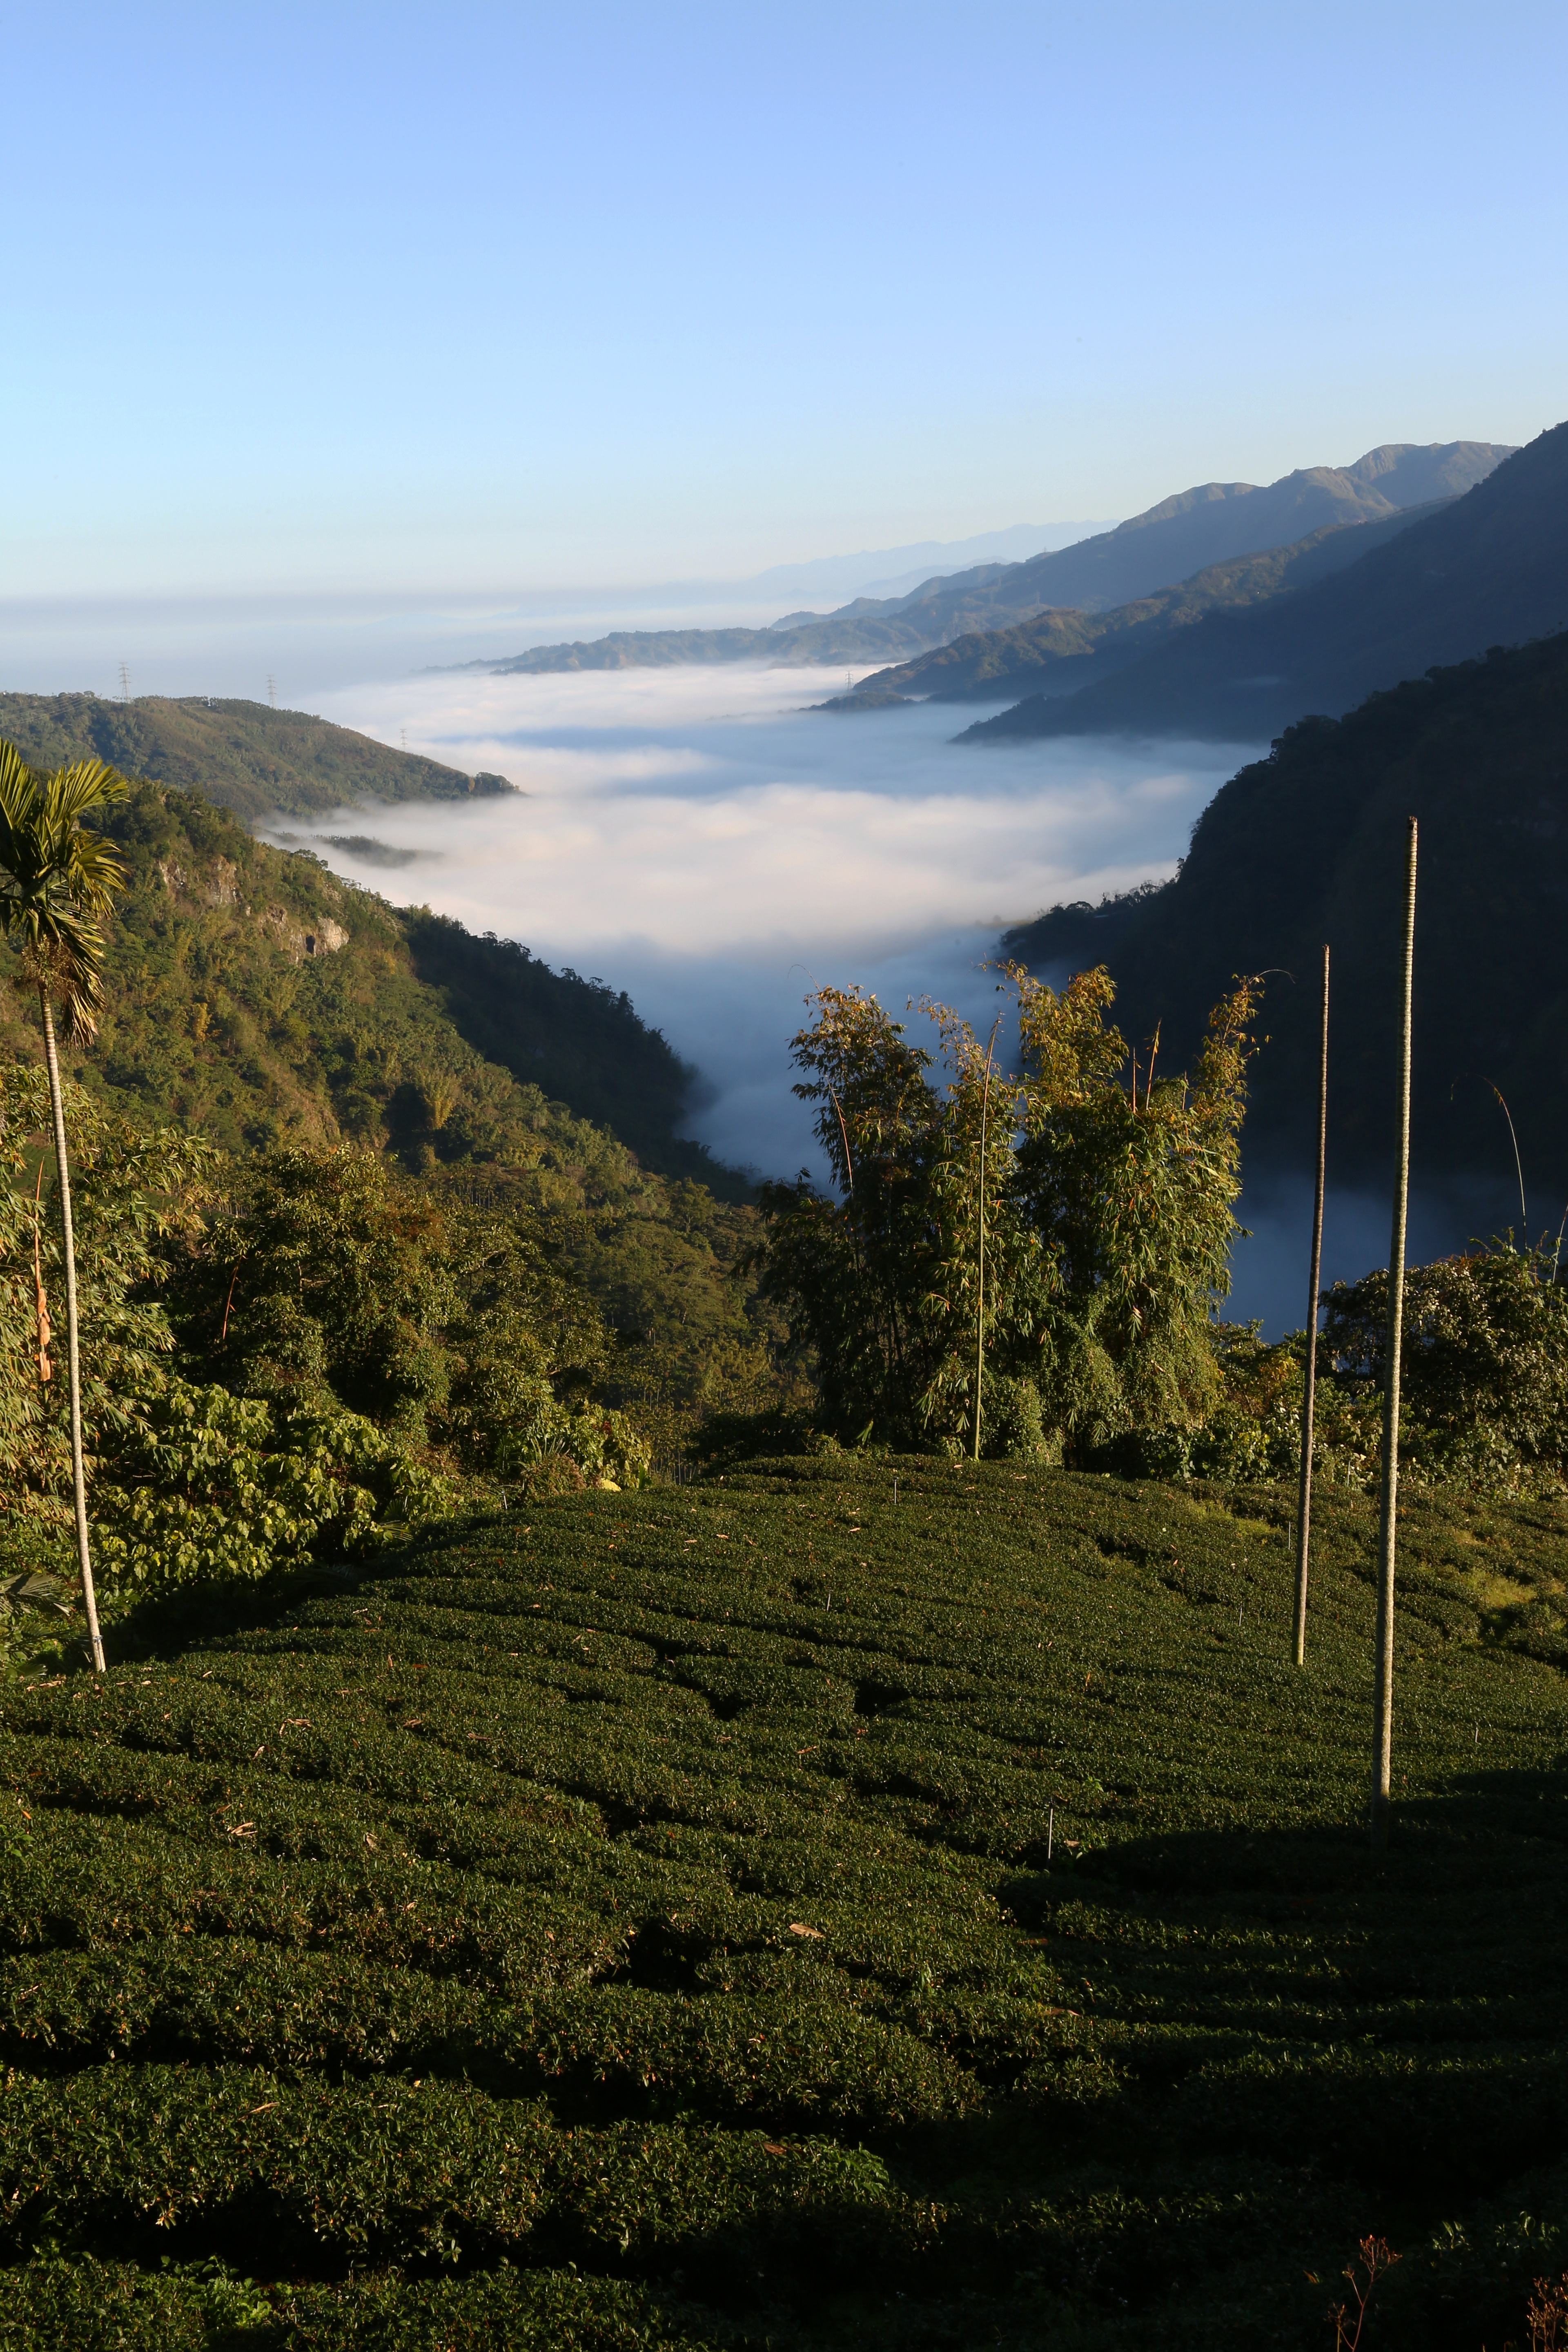
landscape, sea, tree, nature, forest, wilderness, walking, mountain, cloud, morning, hill, lake, valley, mountain range, reflection, reservoir, highland, ridge, clouds, loch, rural area, landform, geographical feature, atmospheric phenomenon, mountainous landforms